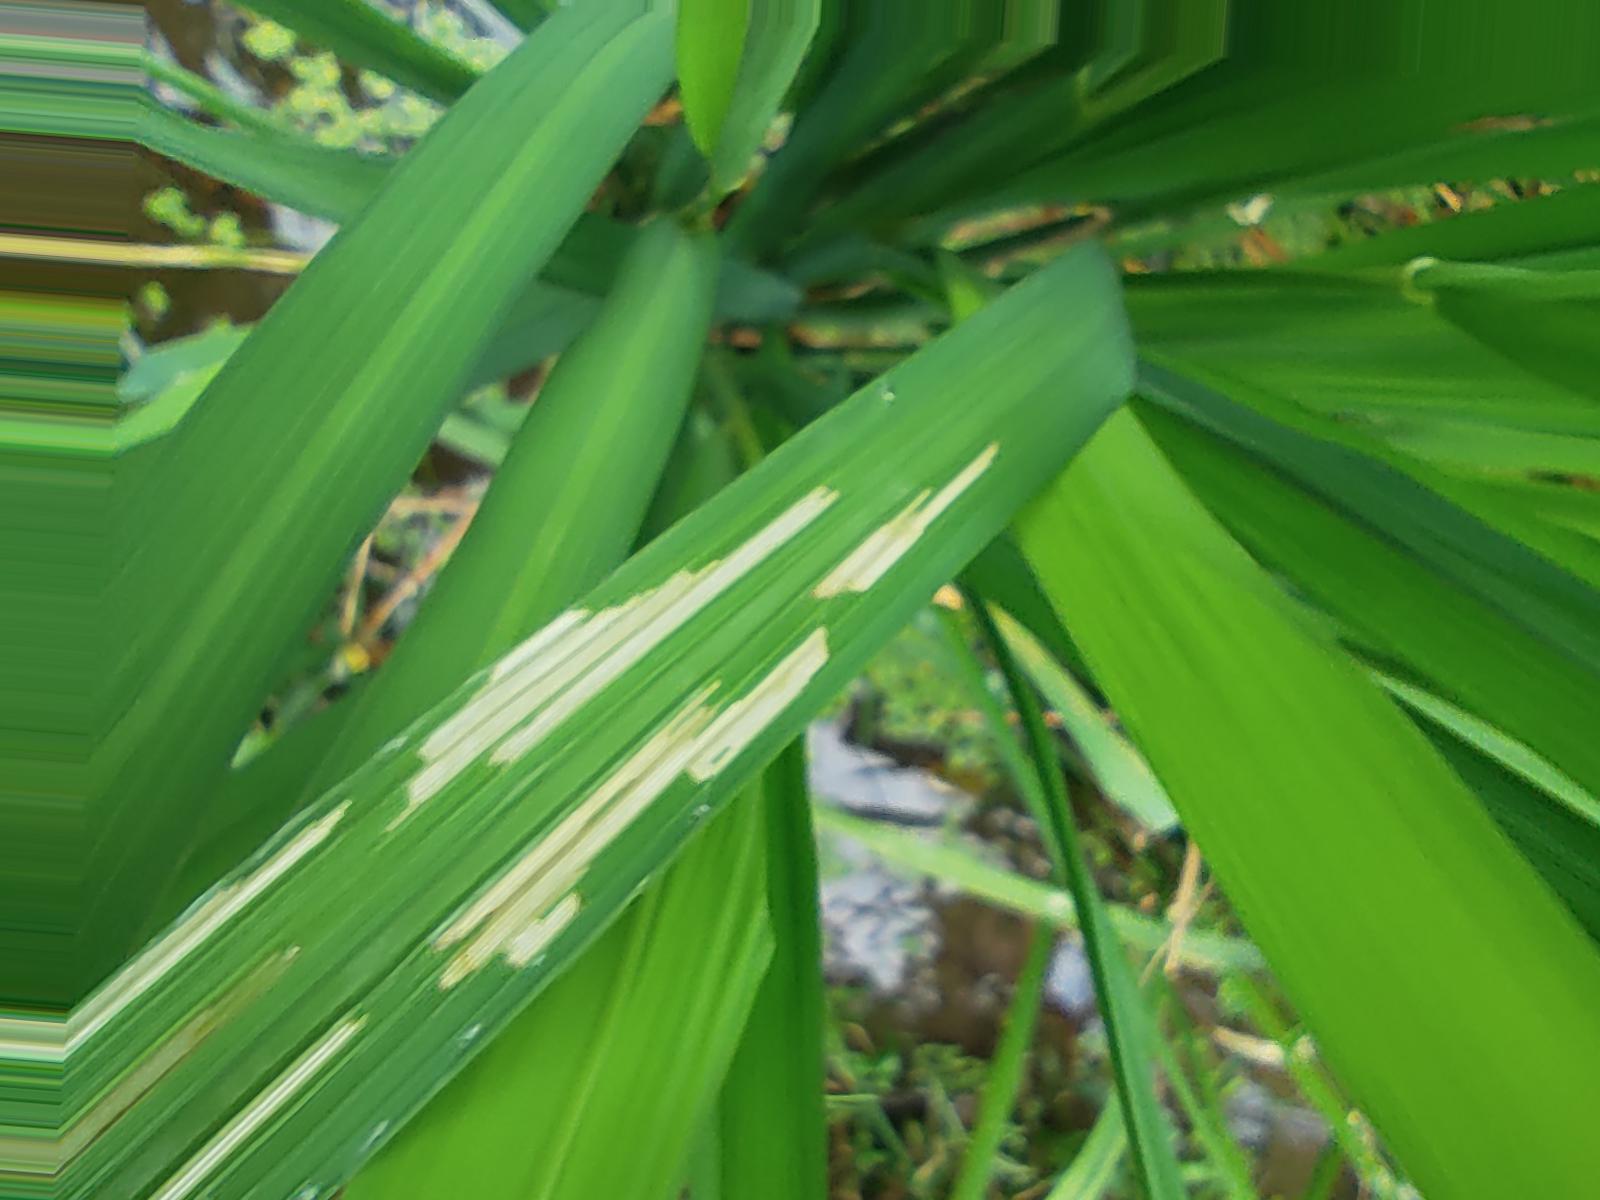
Nhãn: Sâu gai ( Hispa )